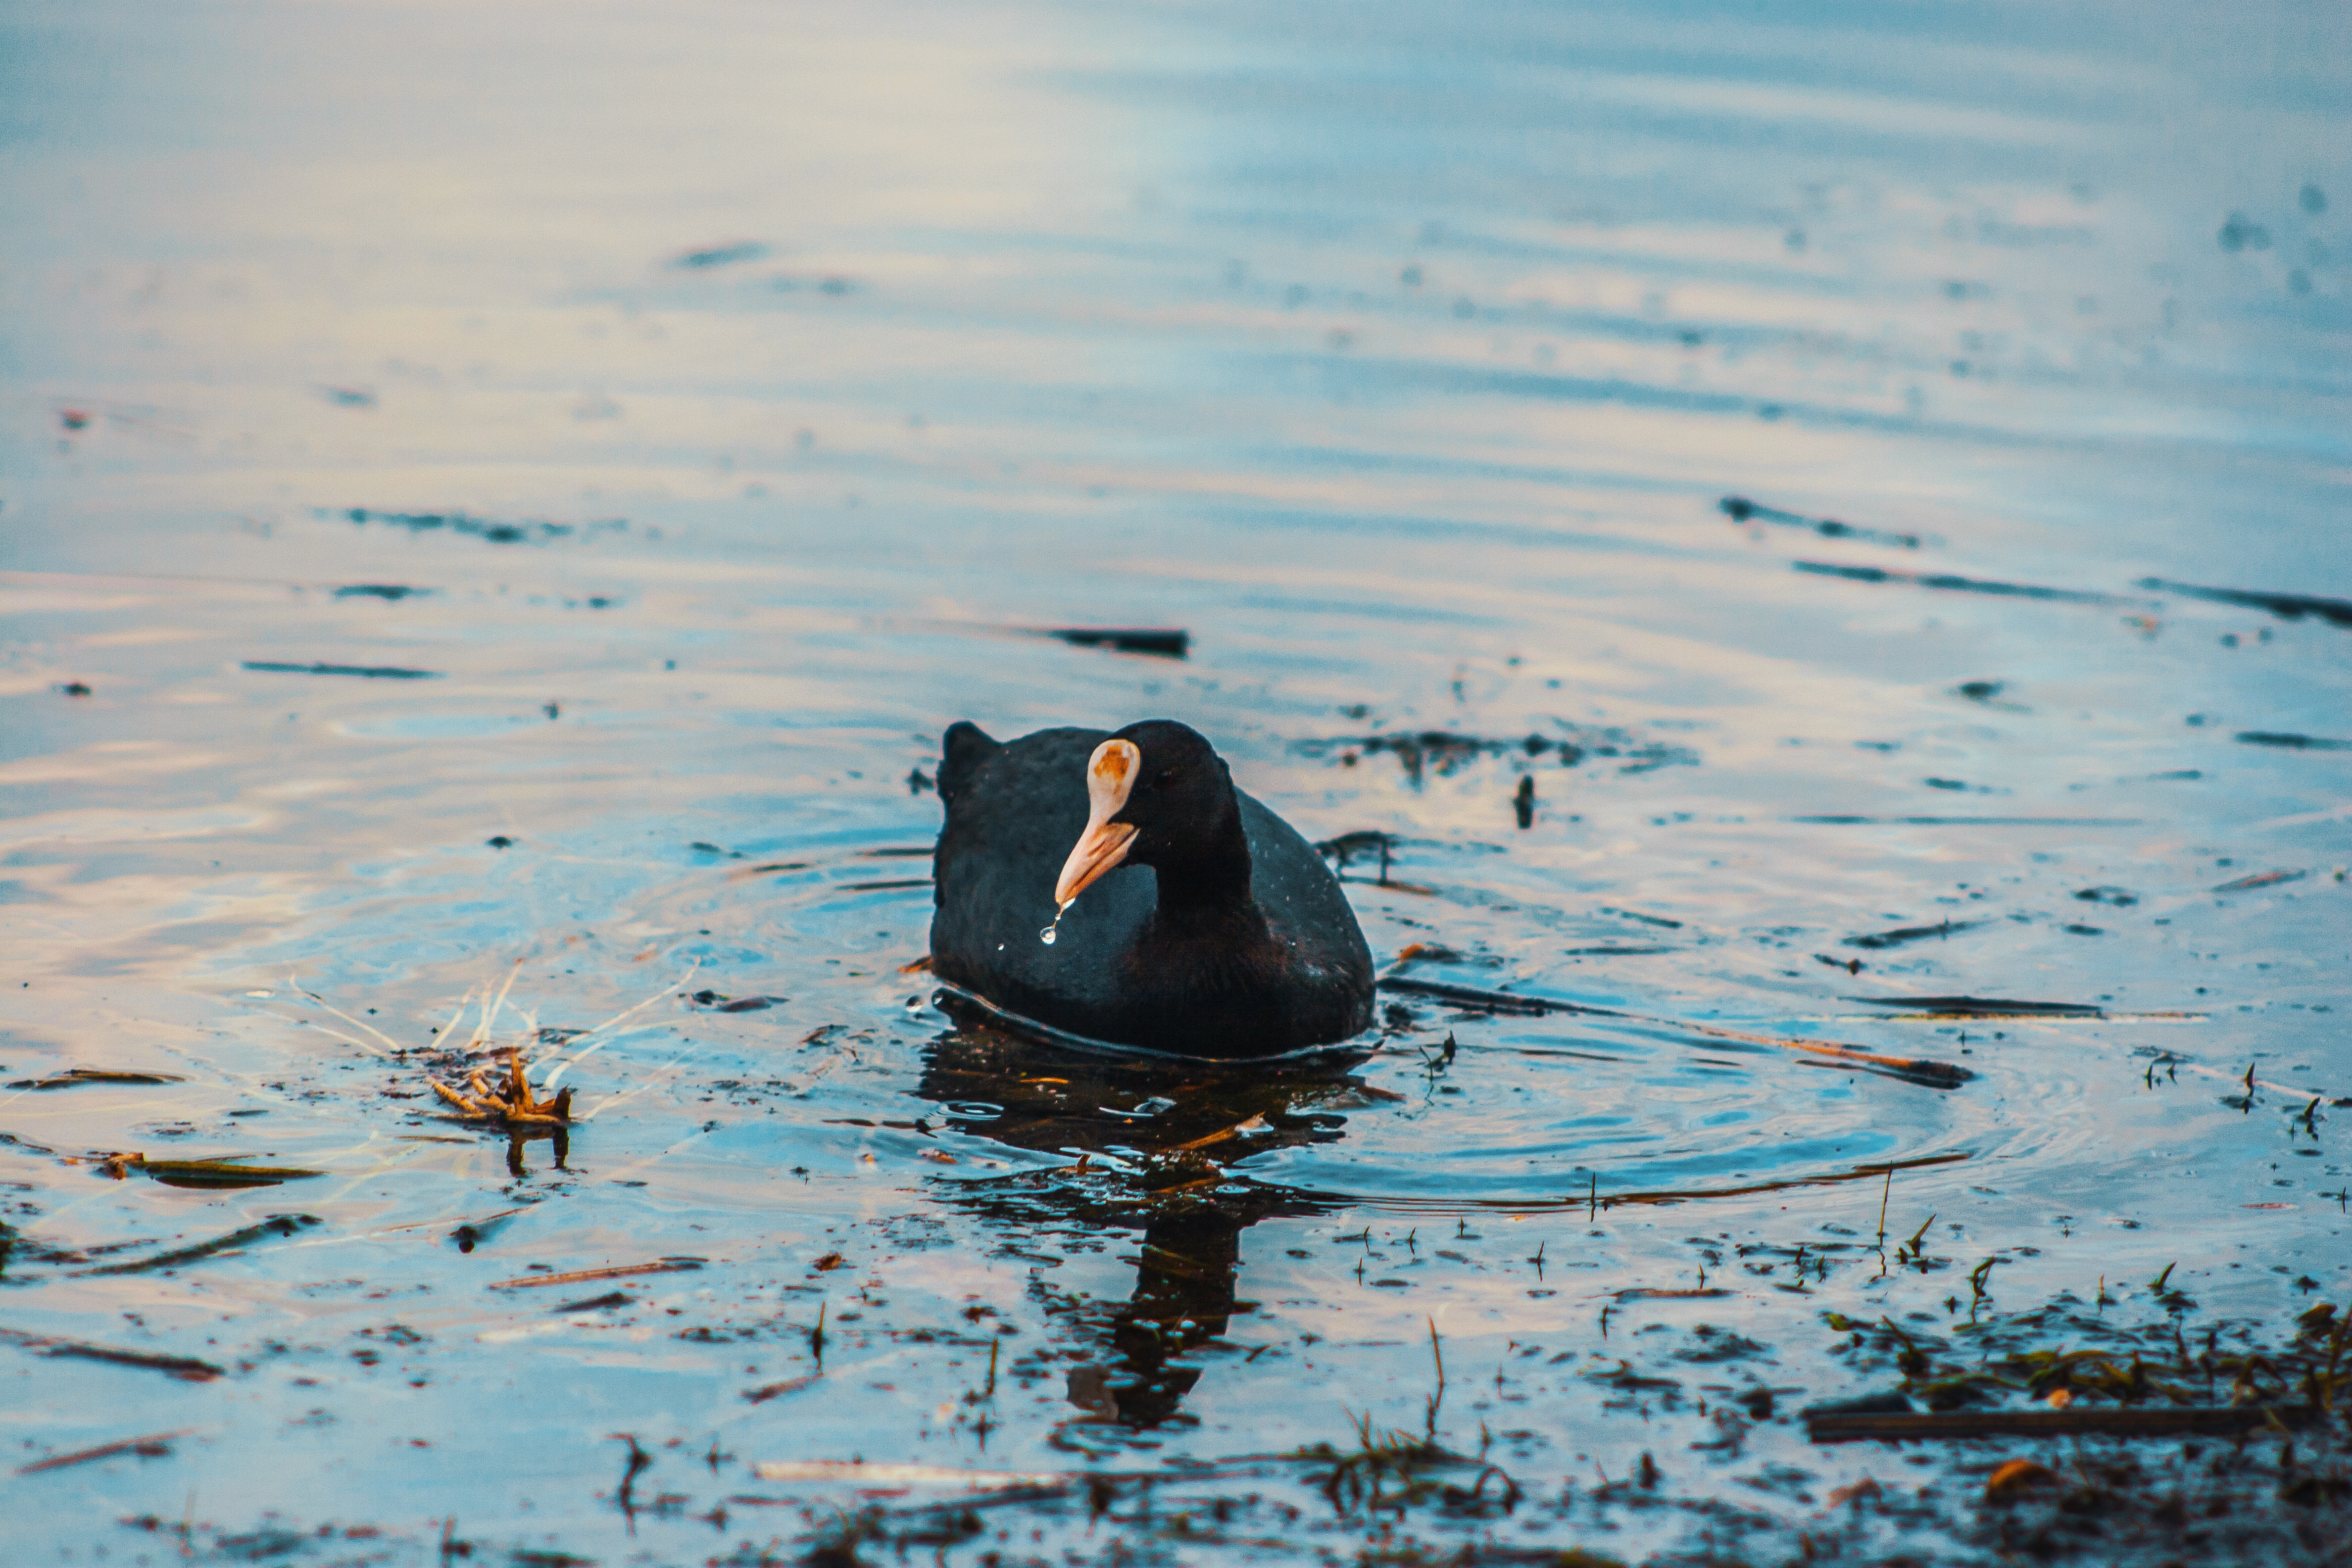
images, water, liquid, bird, beak, fluid, lake, waterfowl, ducks, geese and swans, plant, wood, wing, tree, calm, seabird, natural landscape, feather, duck, electric blue, reflection, landscape, sky, wave, water bird, ocean, wildlife, livestock, evening, horizon, sea, shadow, winter, rallidae, still life photography, pond